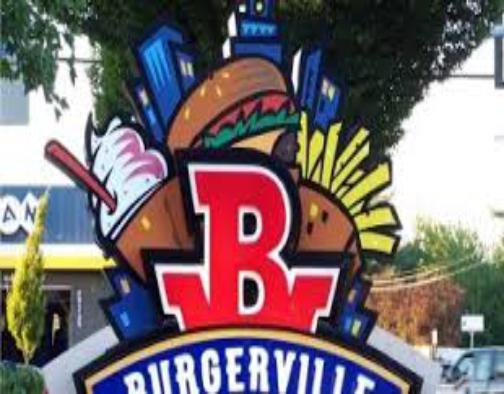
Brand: Burgerville
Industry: Food